Badrinath (film)

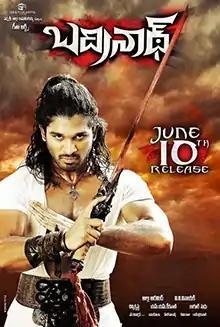
Theatrical release poster

Badrinath (alternatively spelled as Badrenath) is a 2011 Indian Telugu-language romantic action film directed by V. V. Vinayak and produced by Allu Aravind. It stars Allu Arjun as the titular samurai, along with Tamannaah Bhatia, Prakash Raj, Kelly Dorji, Ashwini Kalsekar, Rakesh Varre, Rao Ramesh and Pragathi. The film centers on Badri, an Indian samurai trained by the religious Guru Bheeshma Narayan. As the protector of the Badrinath Temple, Badri strives to restore the faith of Alakananda, an atheist woman who falls for him. He clashes with her cruel uncle, Sarkar, while his Guru suspects him of breaking the rule against falling in love, jeopardizing his succession.